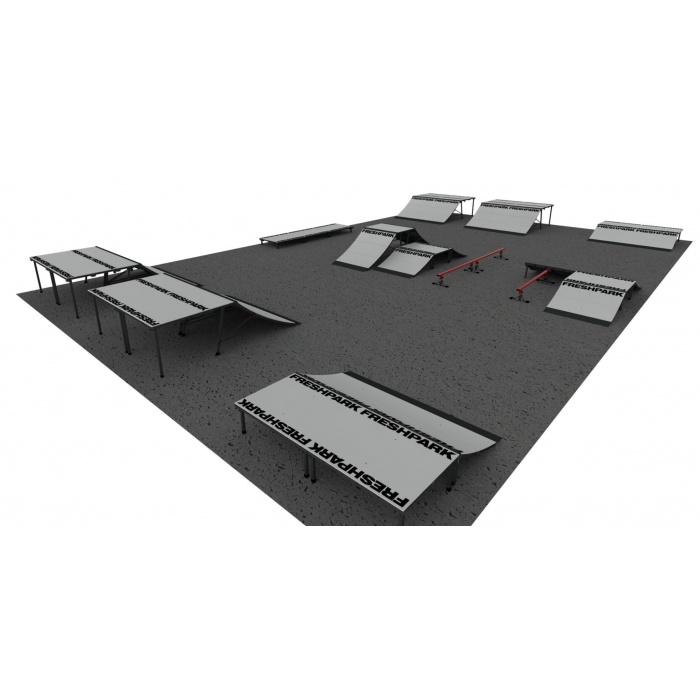
Skatepark Layout 6
Features Videos Skateparks Park dimensions: 55 ft × 35 ft Included Items Quantity Quarterpipe 10 Fun Box / Manual Pad 17 Launch Ramps 9 Grind Rail 3 Extension Legs 8 Lasts 10 times longer than wood ramps. Call 714-369-2495 for SHIPPING QUOTE or Email: sales@freshpark.com < Back to other Skateparks
Brand: Freshpark
Category: Sporting Goods > Outdoor Recreation > Skateboarding > Skate Ramps